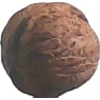
Label: walnut